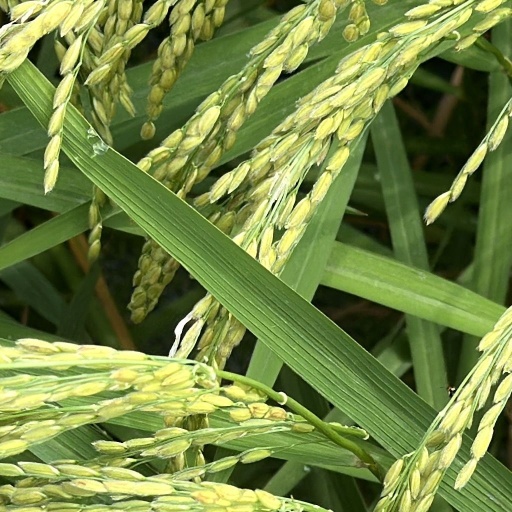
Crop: rice